Rosalind Travers Hyndman

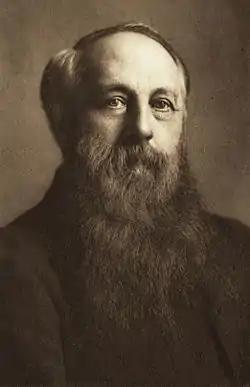
Henry Hyndman, whom Rosalind Travers married in 1914

In 1908, Travers travelled to Finland, developing a sympathy for the Finnish struggle against Russian rule. She met H. M. Hyndman in 1909 at a demonstration in Trafalgar Square. That year, Travers published "Letters from Finland." One reviewer wrote that this contained:an amount of humour which give to her narrative a peculiar charm. She is a poet, and though in her preface she expresses her diffidence as to the ability of a "verse-maker" to undertake a prose book of travel, the reader, and Finland too, have good reason to be thankful that she is a poet. For Finland is a country which, described by a prosaic pen, would leave one cold and unenthusiastic.Travers wrote admiringly of Finland, known for its educational achievements and positive record with regards to women's rights. For Travers, in this latter respect, Finland could be seen as "the only civilised country in Europe". She corresponded closely with Maikki Friberg, a Finnish suffragist and peace activist.